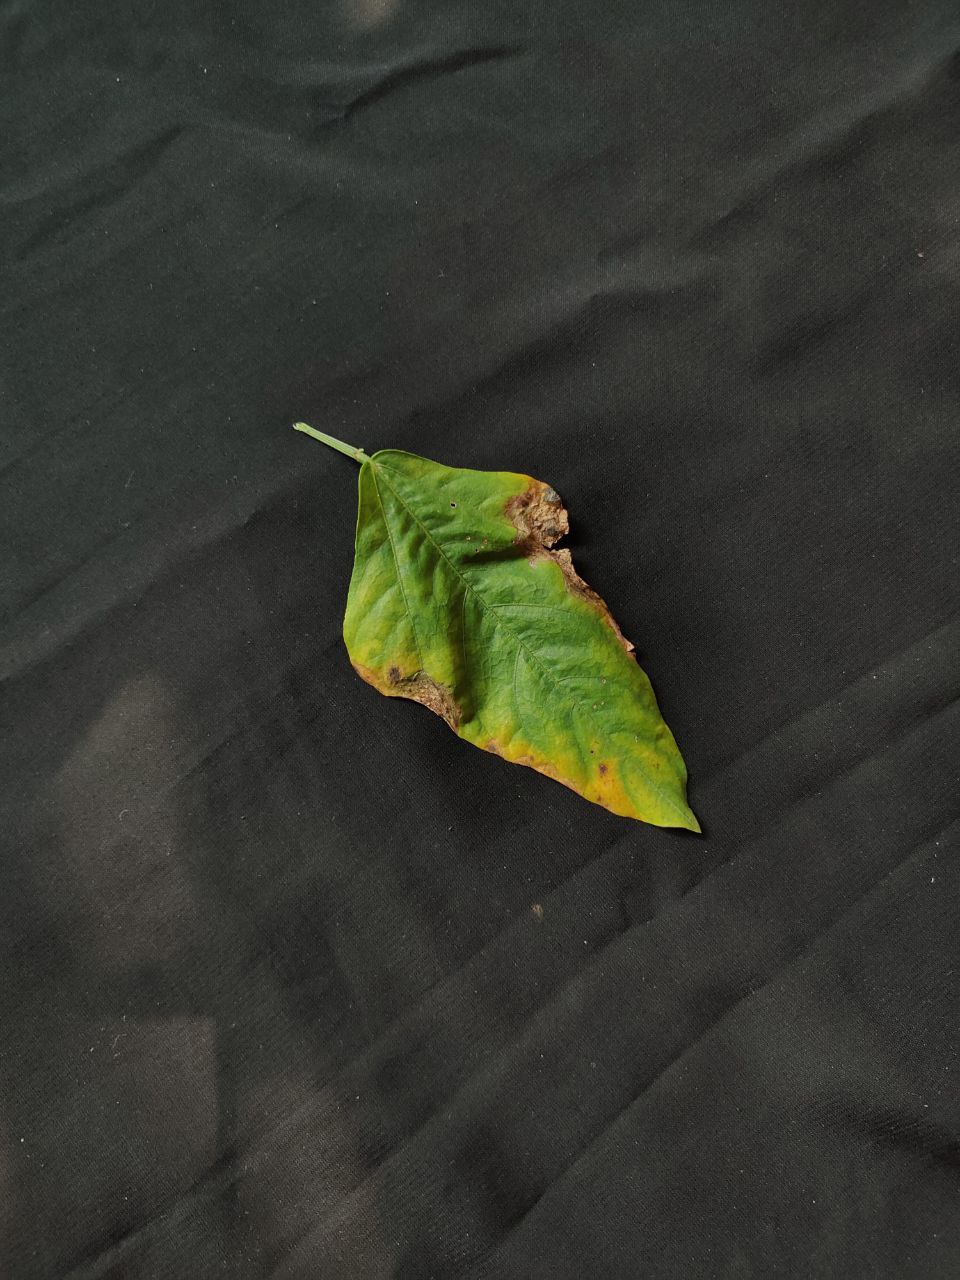
Crop: cowpea
Leaf condition: Bacterial wilt